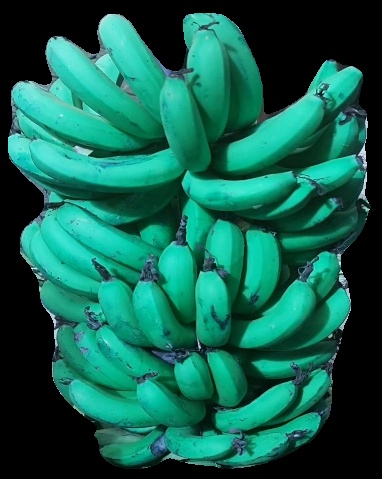
Variety: pachbale
Grade: grade3